FIS Ski Flying World Championships 2012

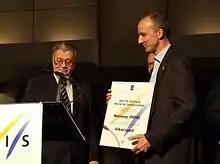
Approval of Vikersund, Norway as host of FIS Ski Flying World Championships 2012, FIS Congress 2008 in Cape Town in South Africa

The FIS Ski Flying World Championships 2012 was a World championship in ski flying, held in Vikersund, Norway, from 23 to 26 February 2012. Vikersund hosted the event previously in 1977, 1990, and 2000.